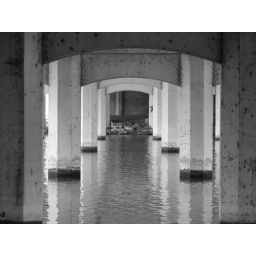
water under the bridge .1